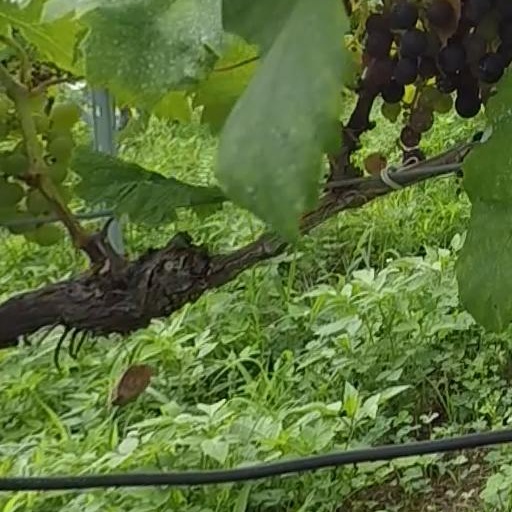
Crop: grape